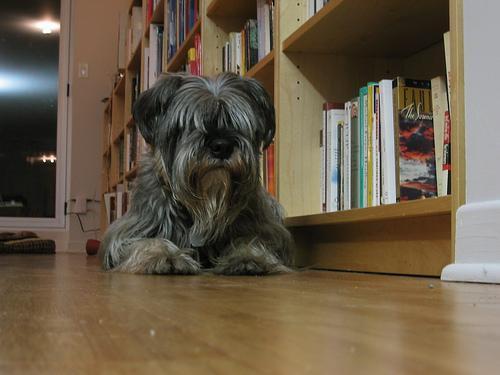
standard_schnauzer